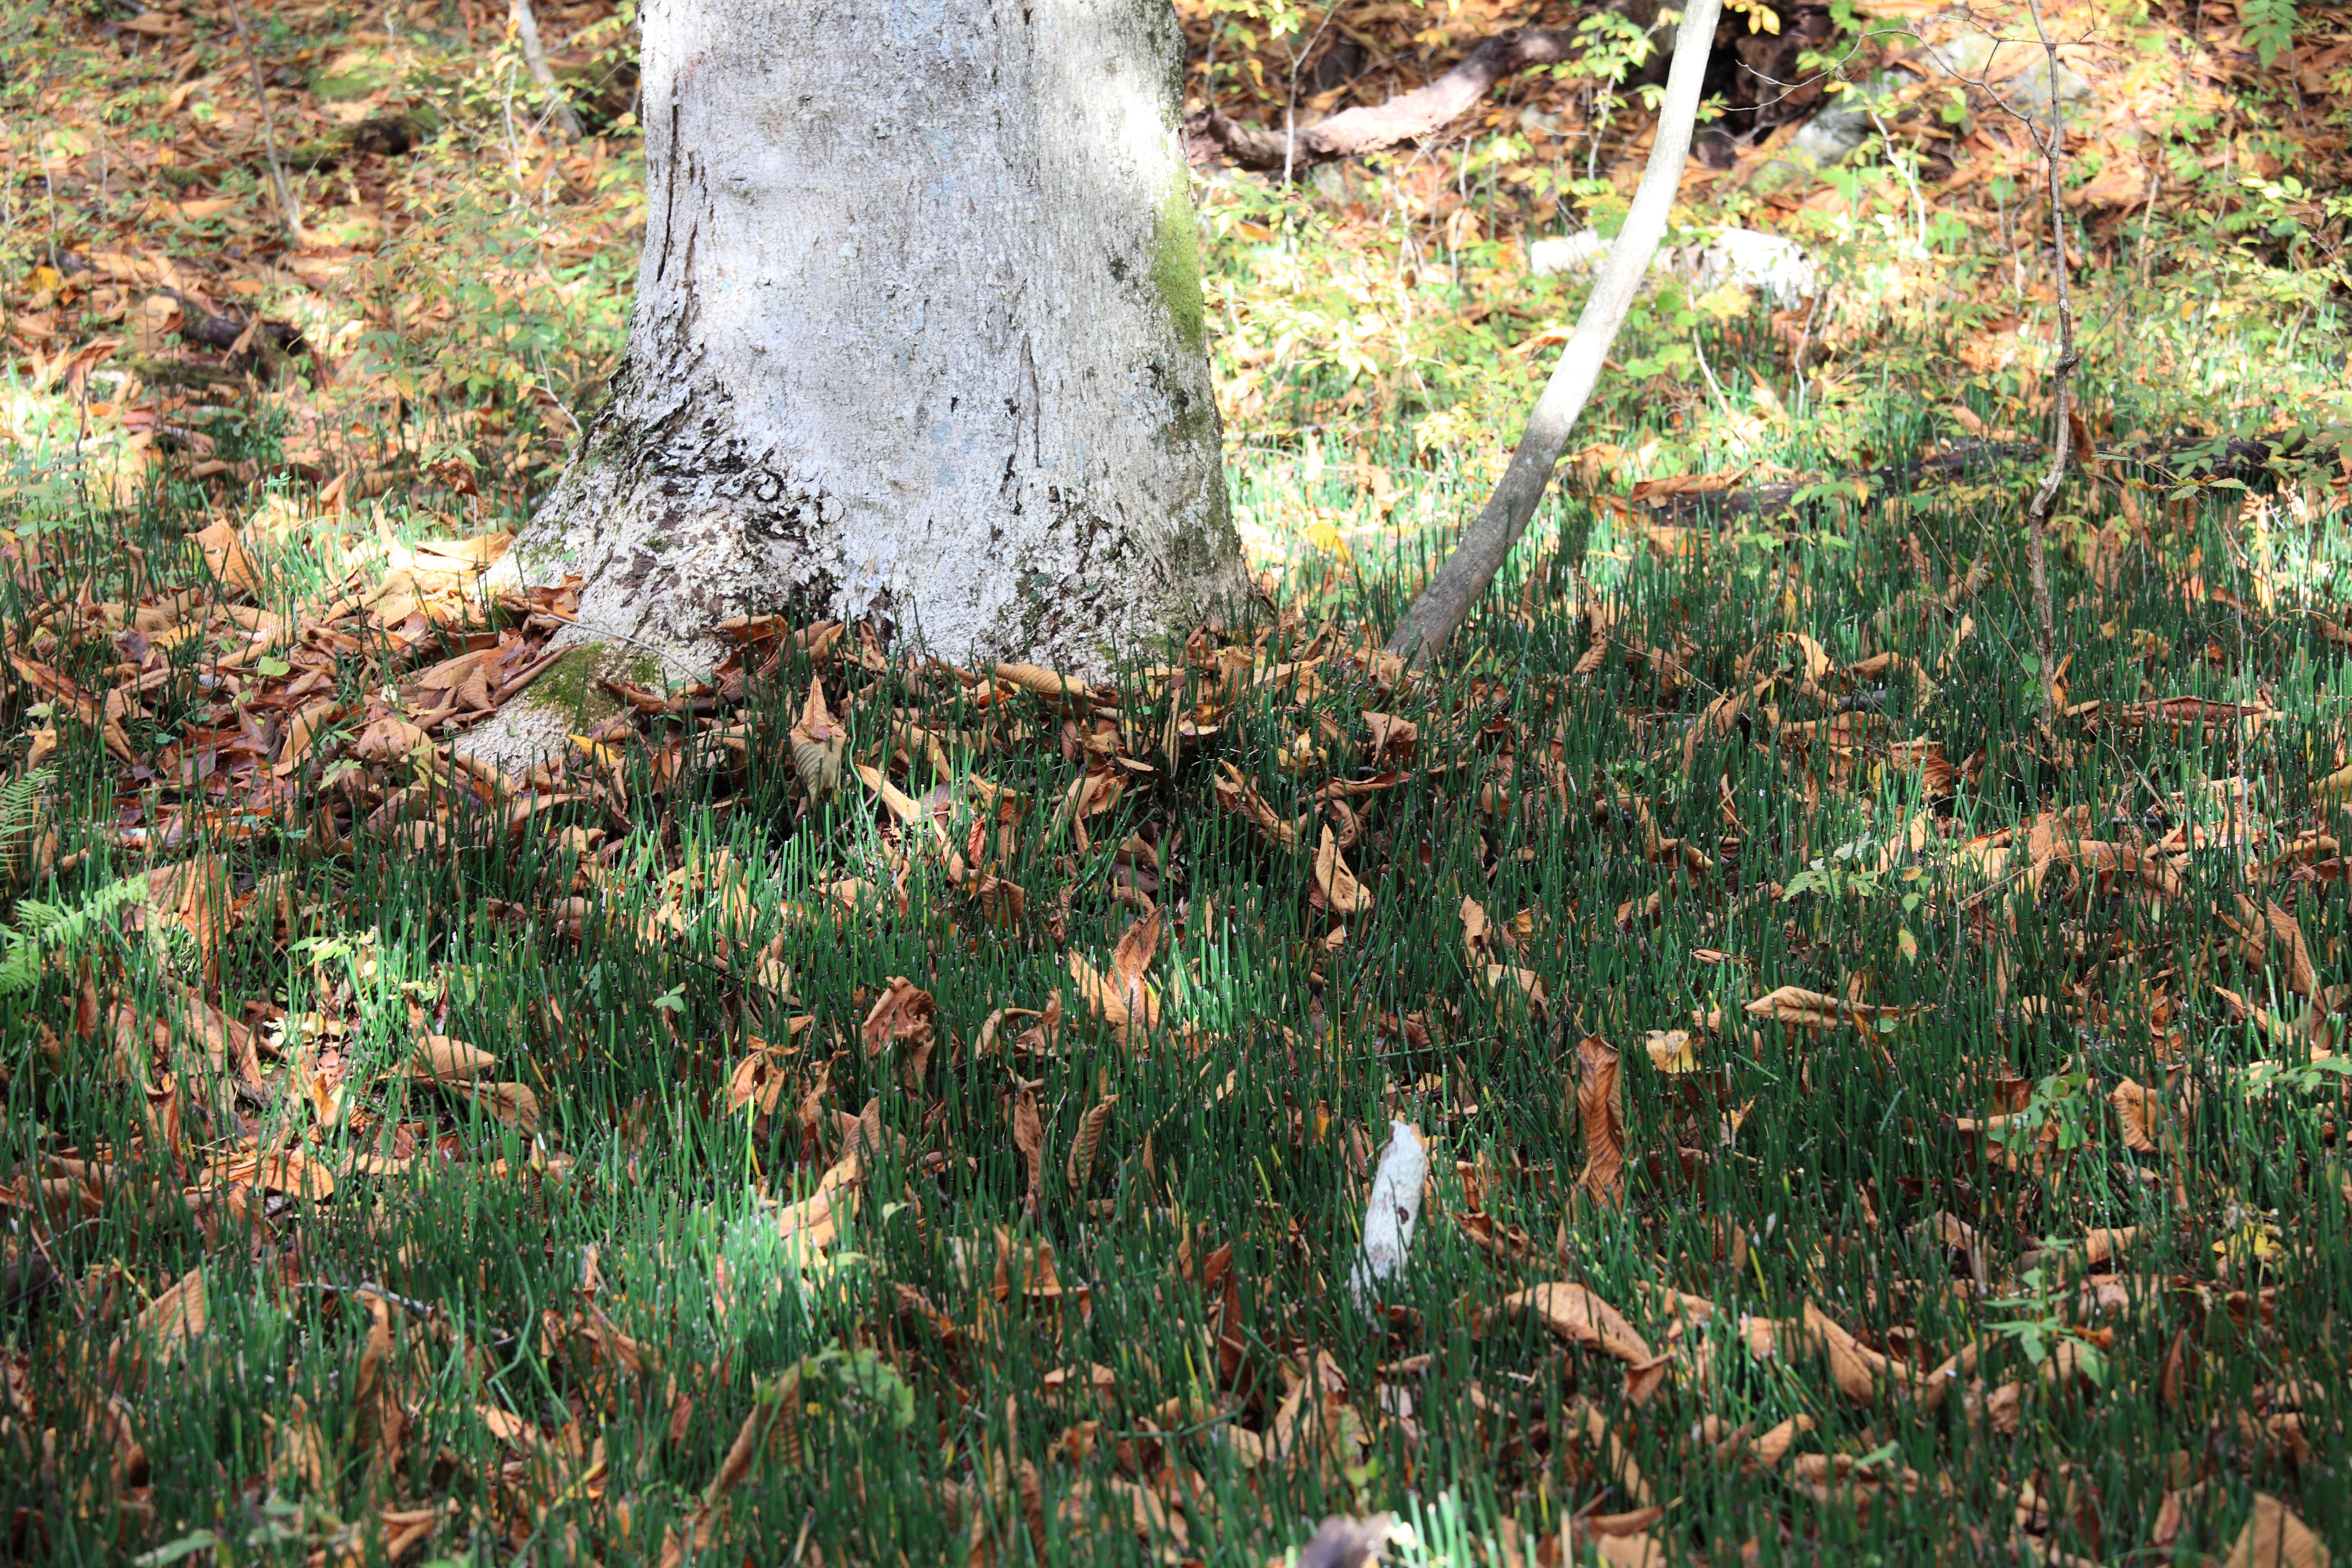
tree, forest, grass, plant, leaf, flower, wildlife, high, jungle, autumn, flora, season, fauna, shrub, tochigi, 5d, hires, woodland, habitat, markii, ecosystem, hi, res, resolution, horsetail, equisetum, hyemale, nikkoh, natural environment, woody plant, land plant